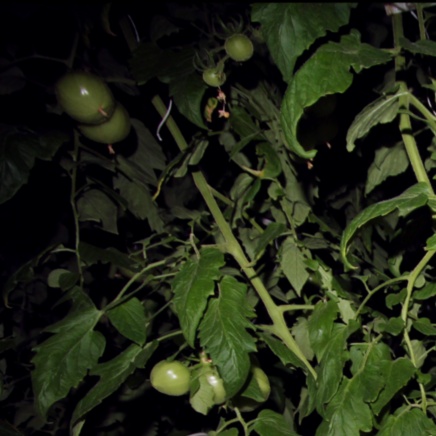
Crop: tomato